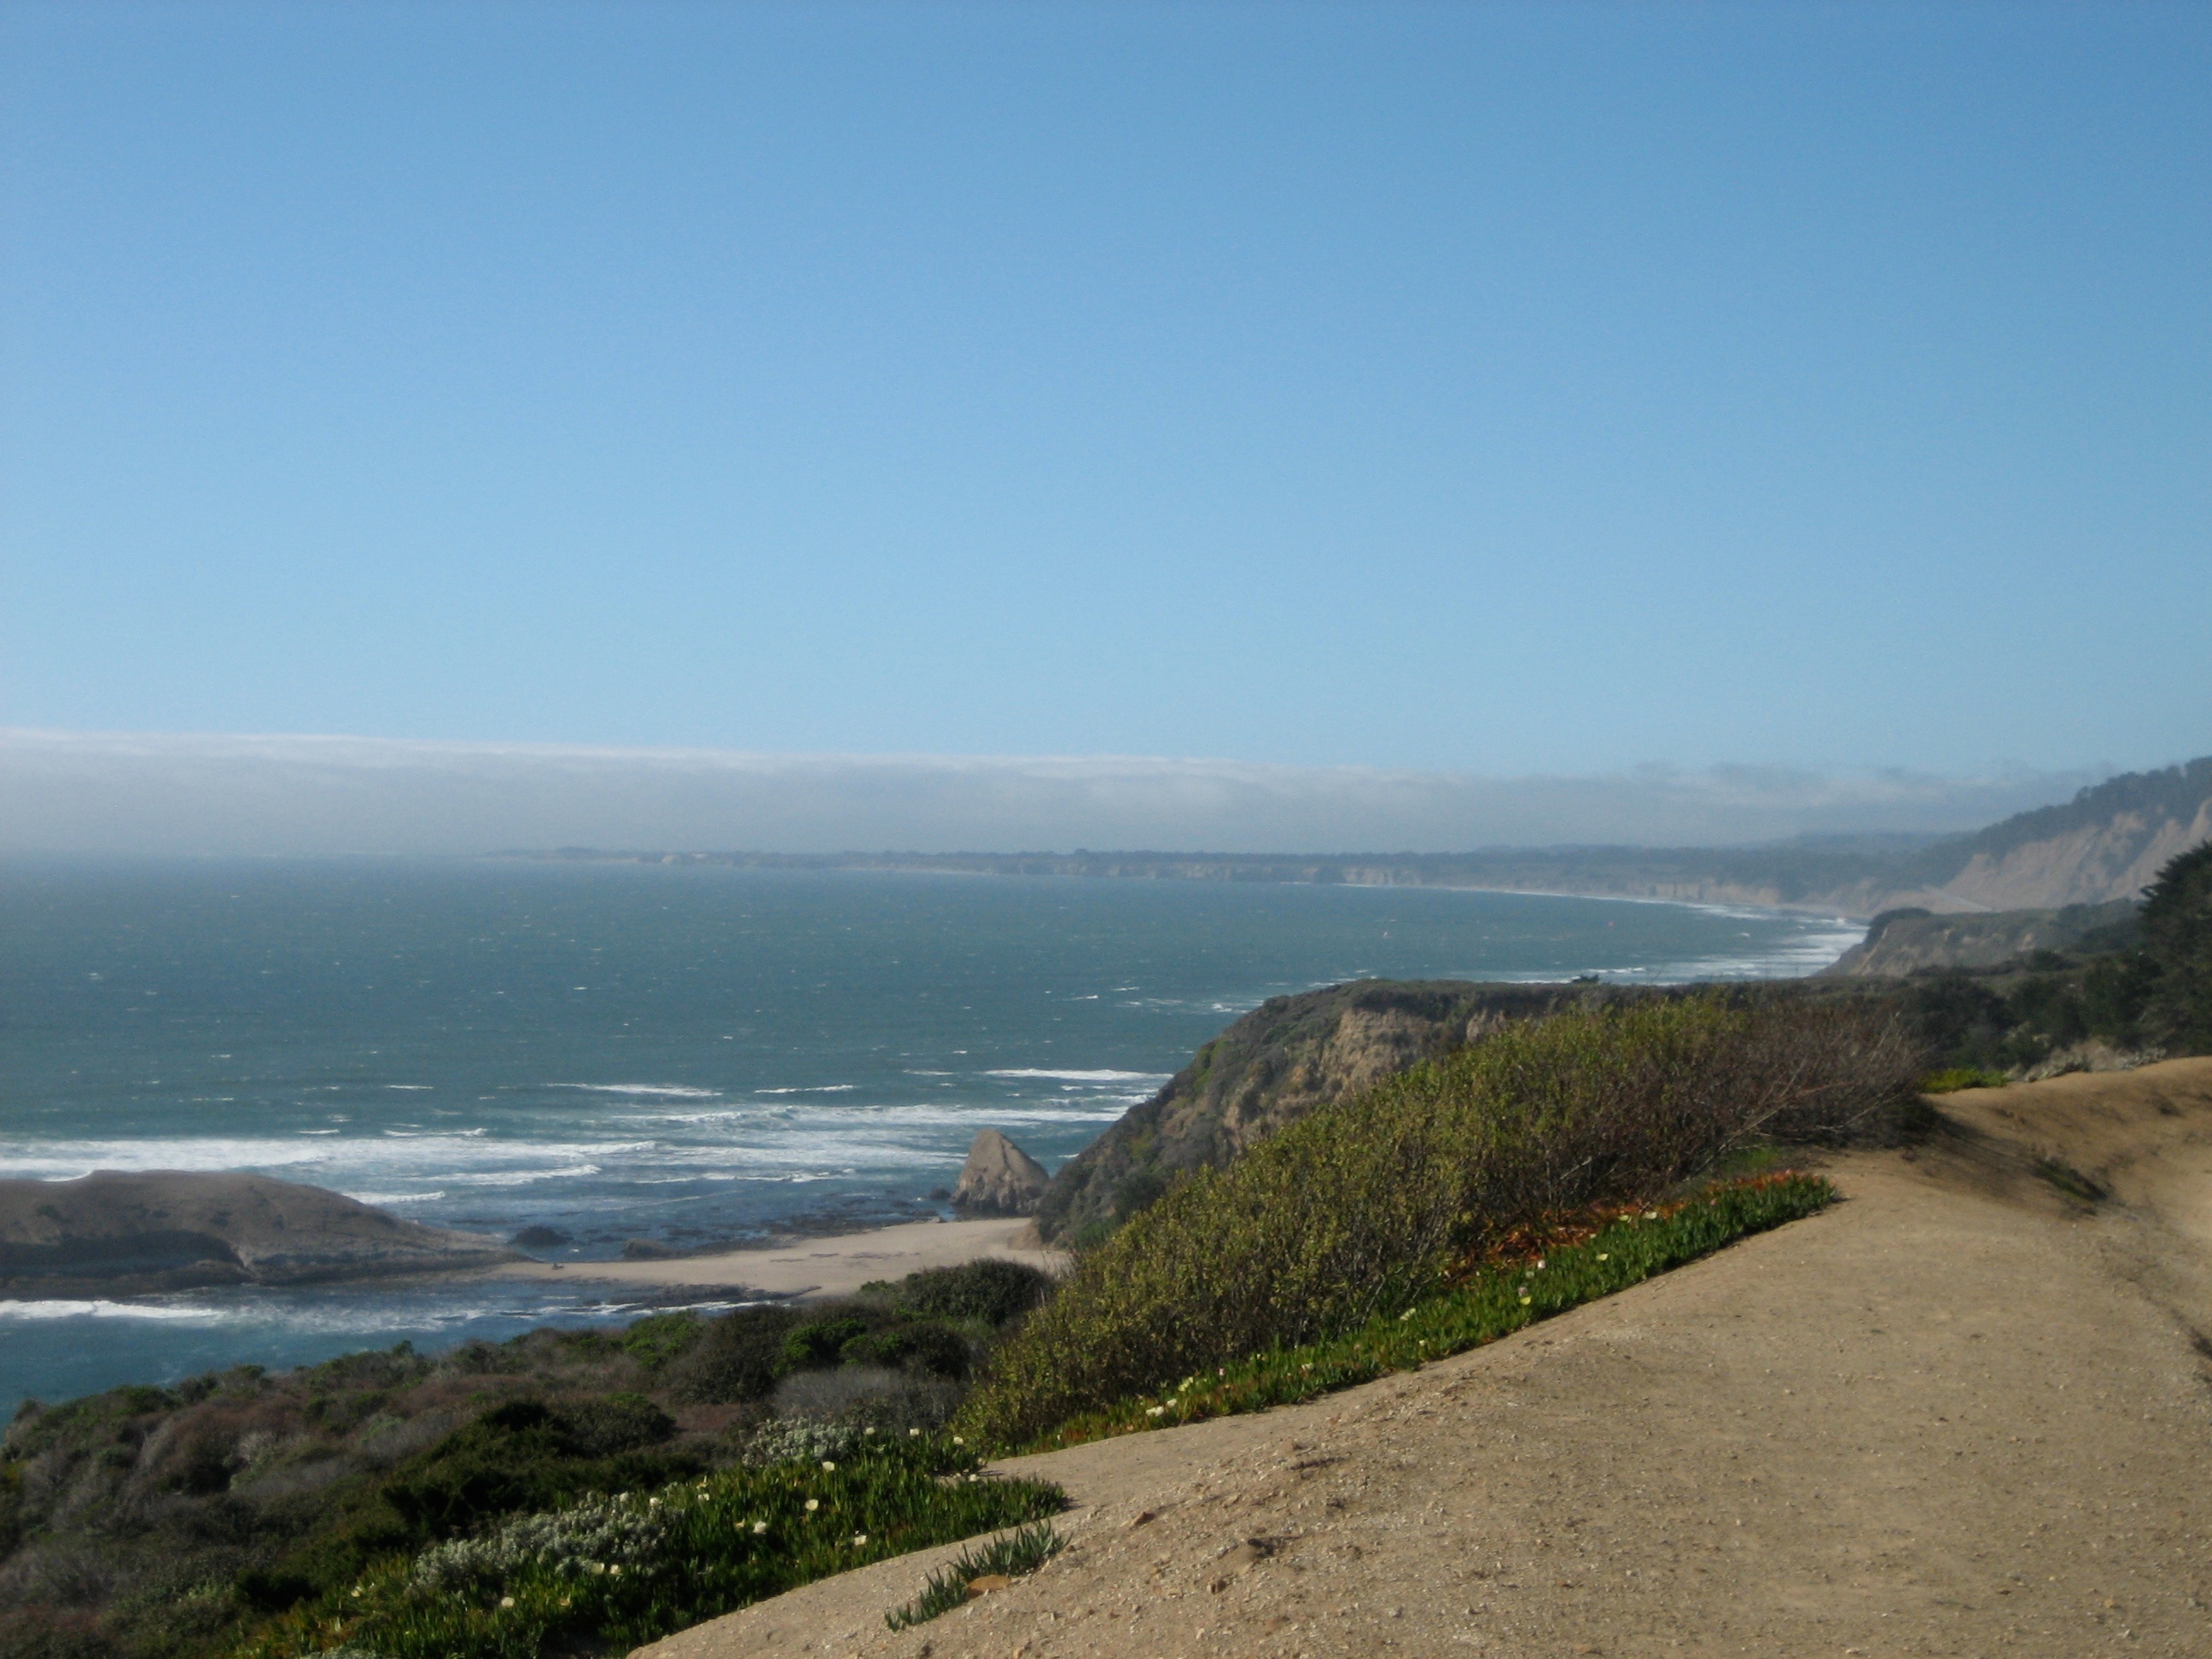
beach, sea, coast, ocean, horizon, hill, shore, vacation, cliff, cove, bay, reservoir, terrain, body of water, cape, landform